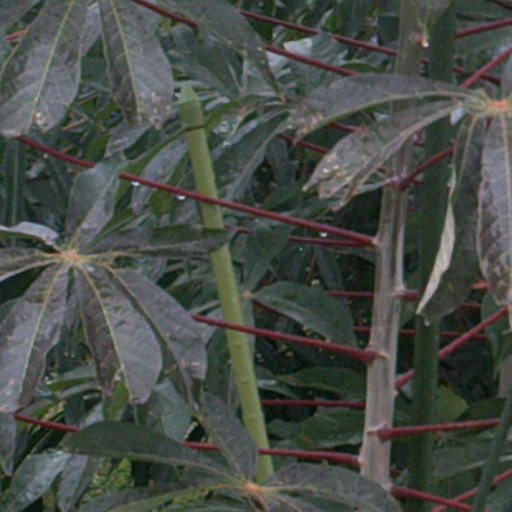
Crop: cassava